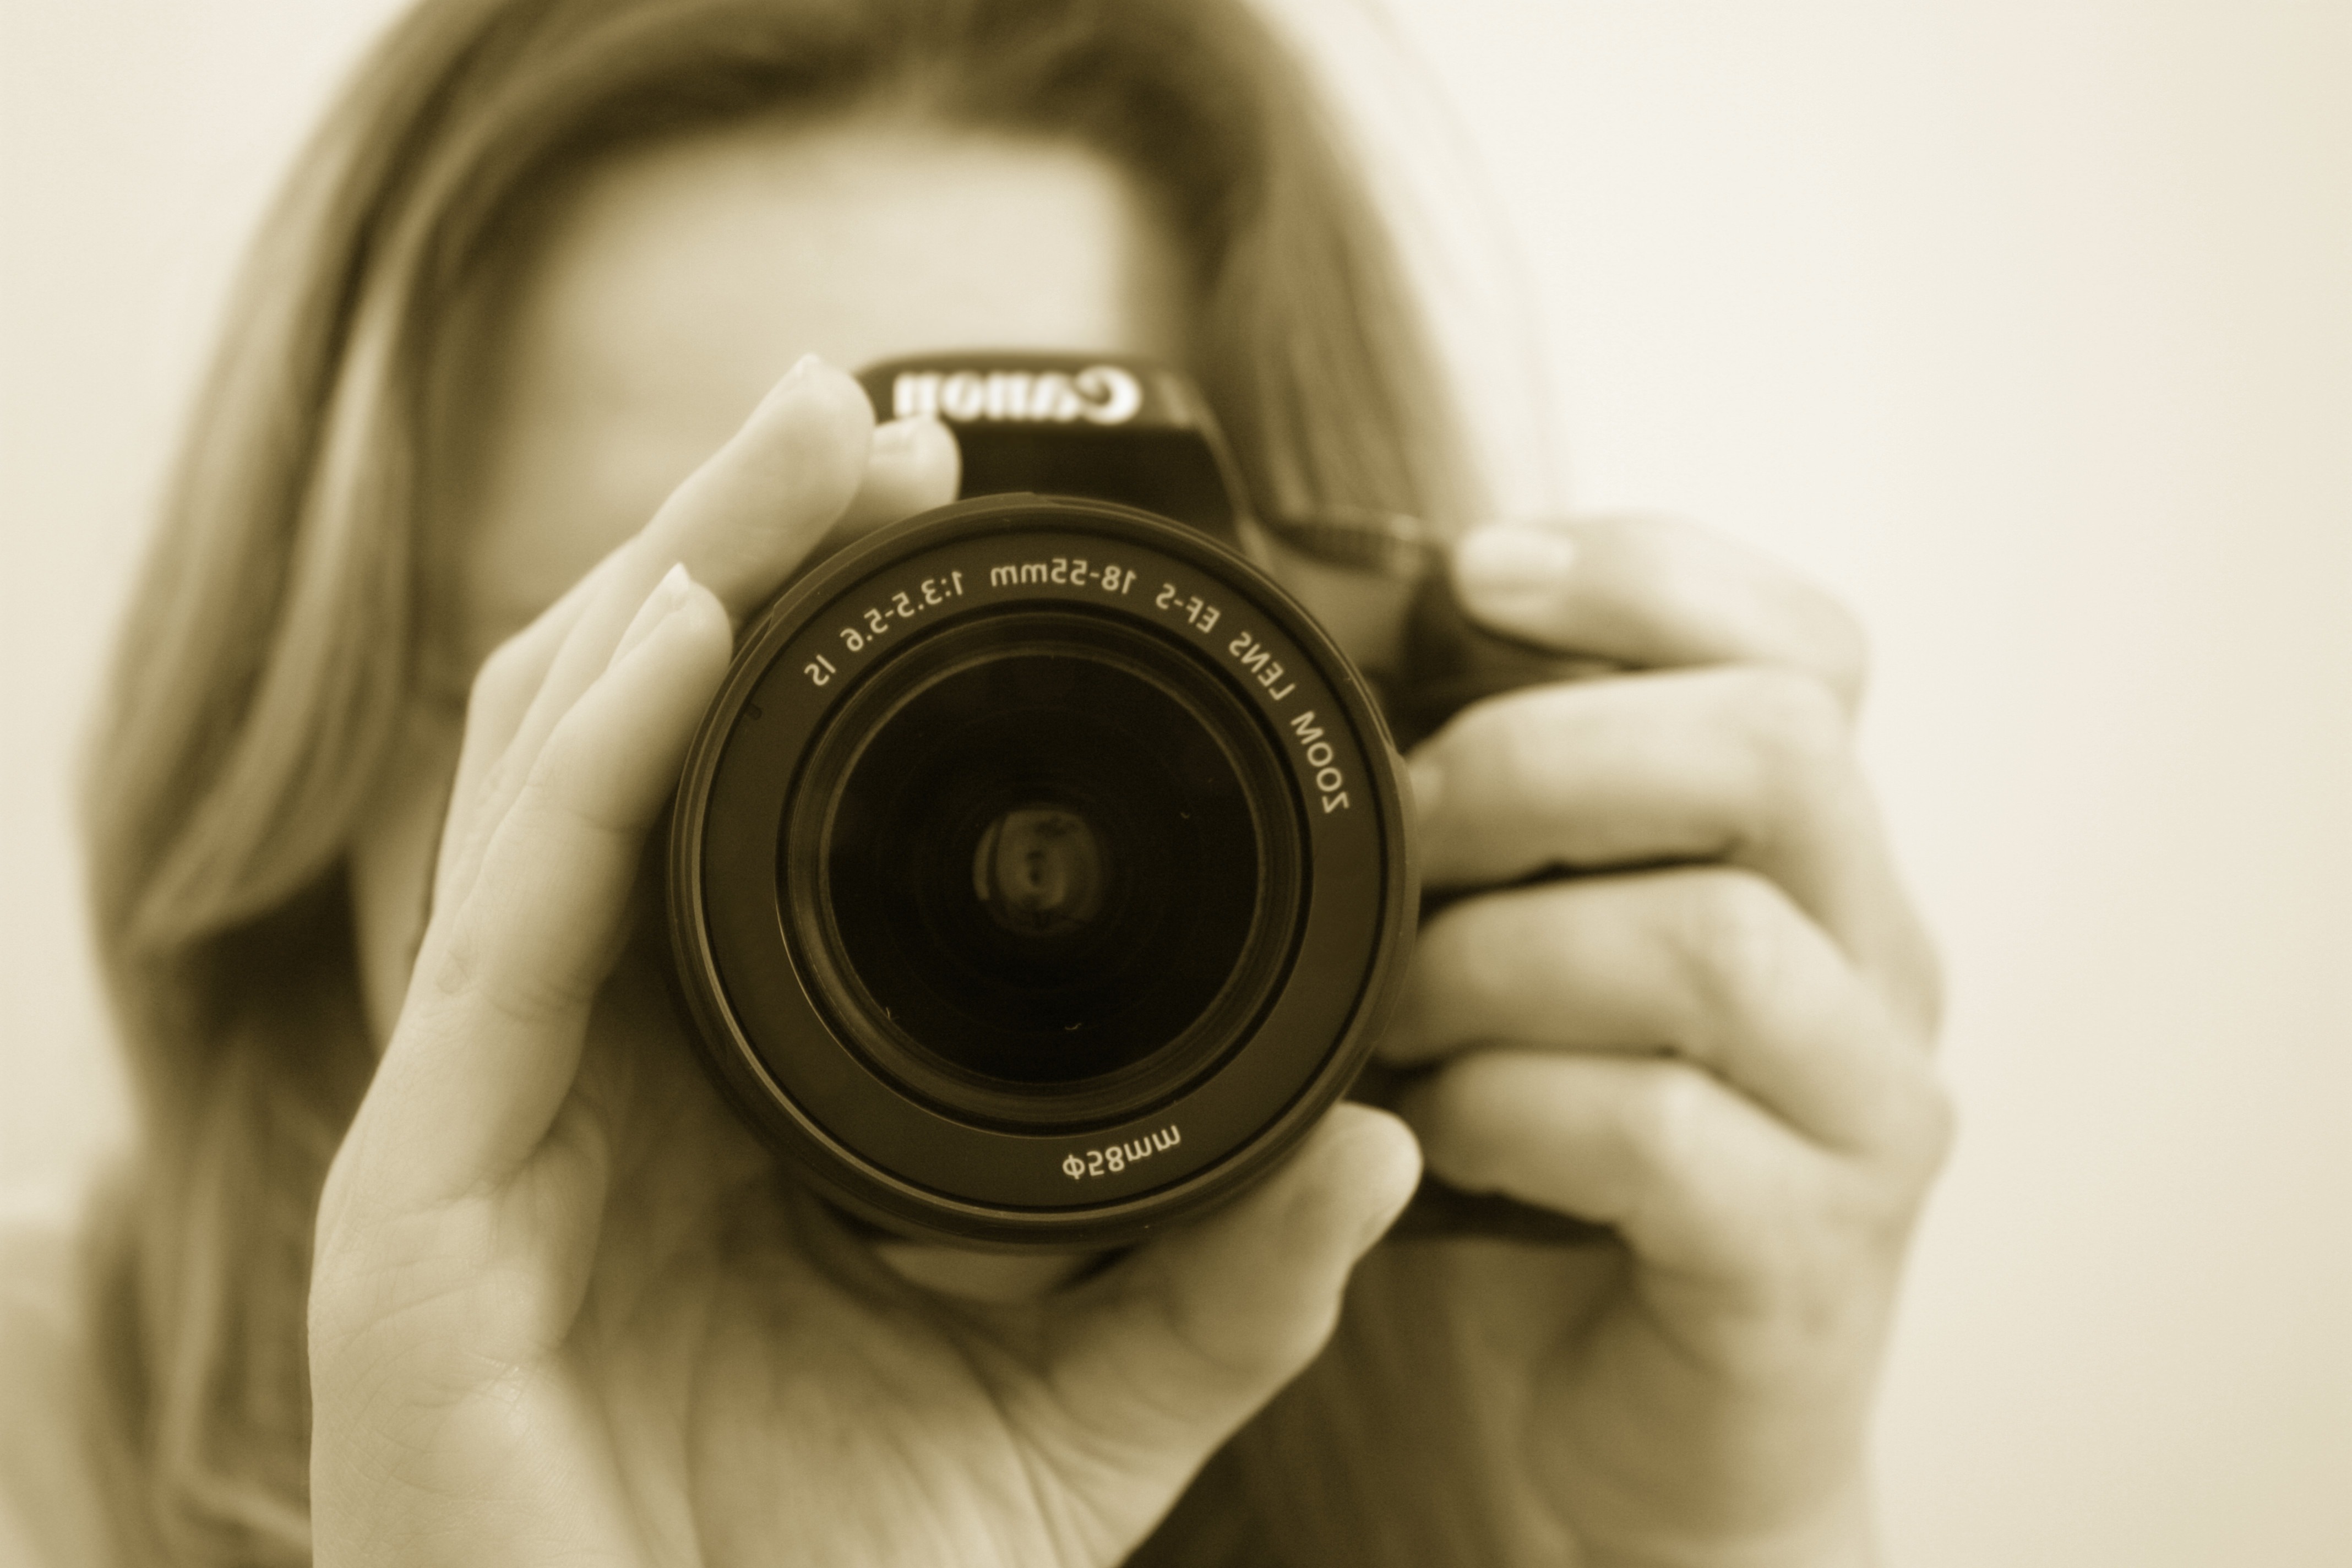
hand, people, camera, photography, photographer, photo, slr, lens, object, close up, product, reflex camera, digital camera, eye, picture, photograph, organ, camera lens, shoots, digital slr, single lens reflex camera, cameras optics, mirrorless interchangeable lens camera